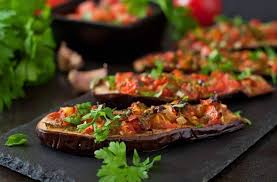
Yemek: karniyarik